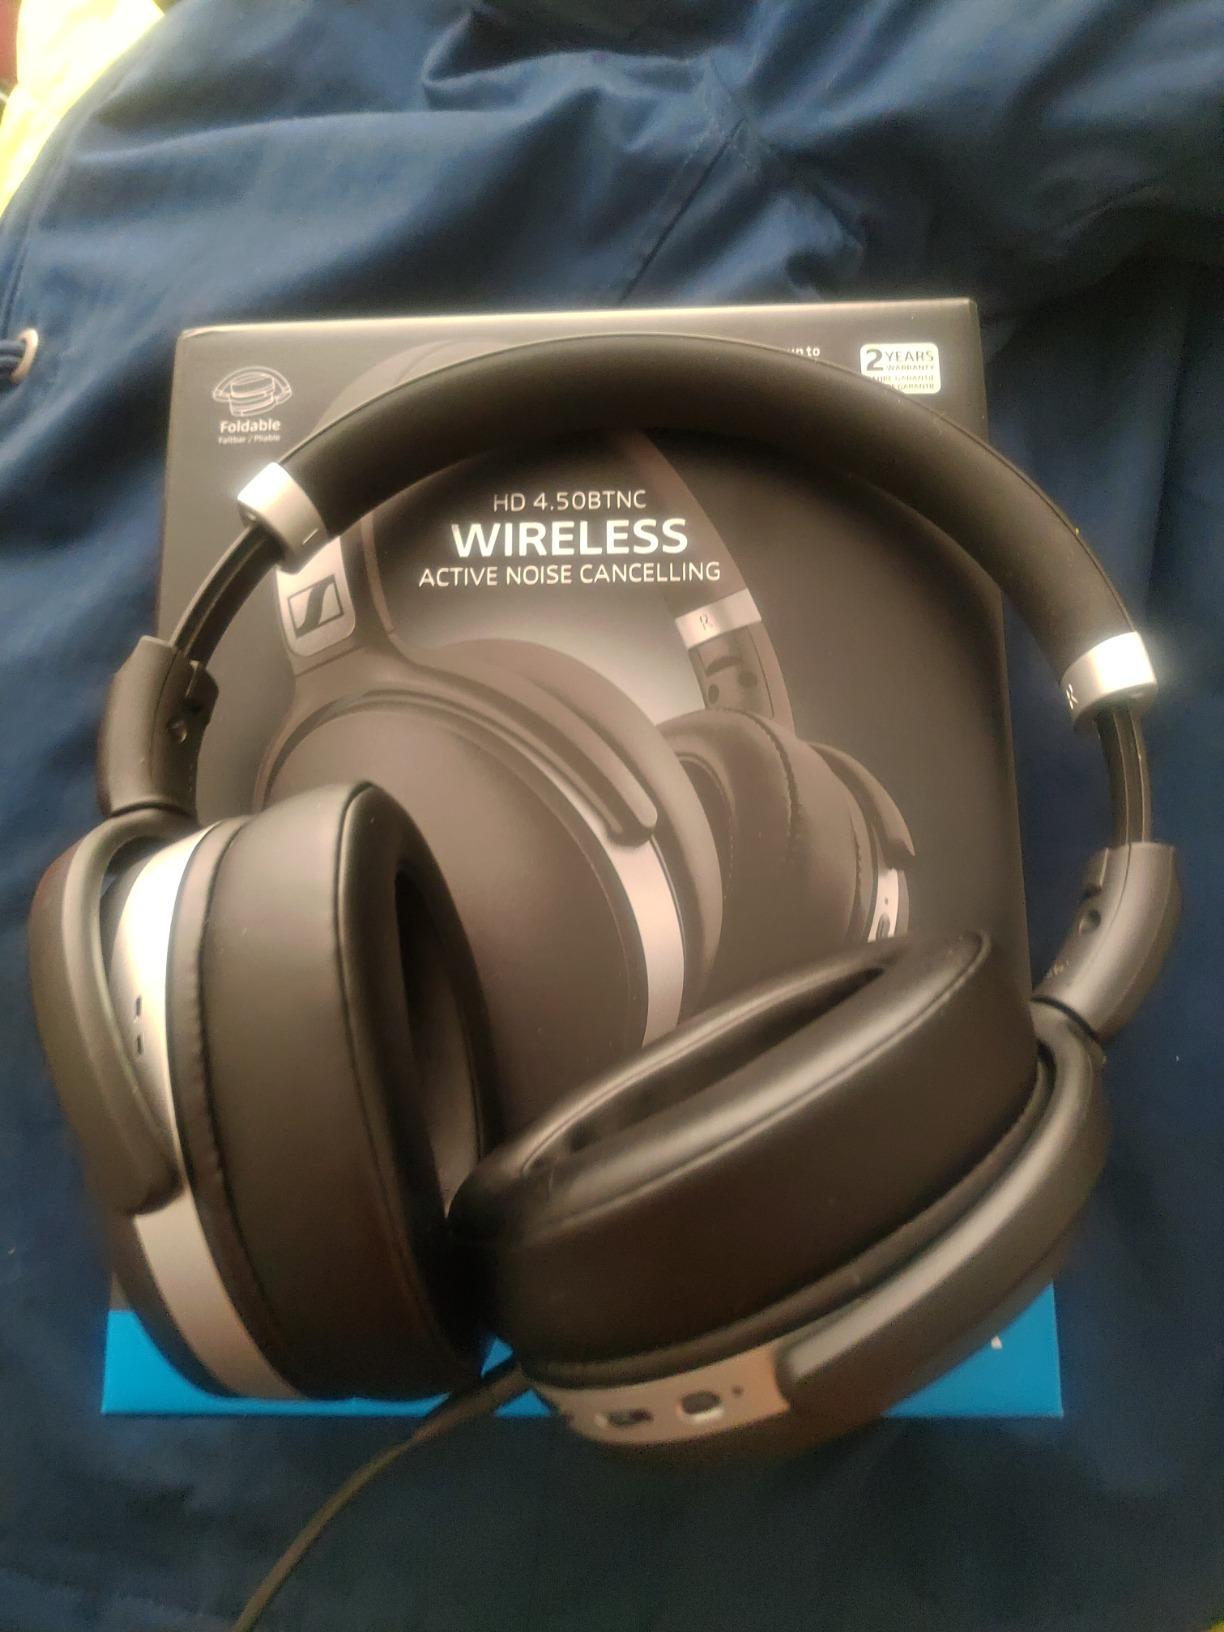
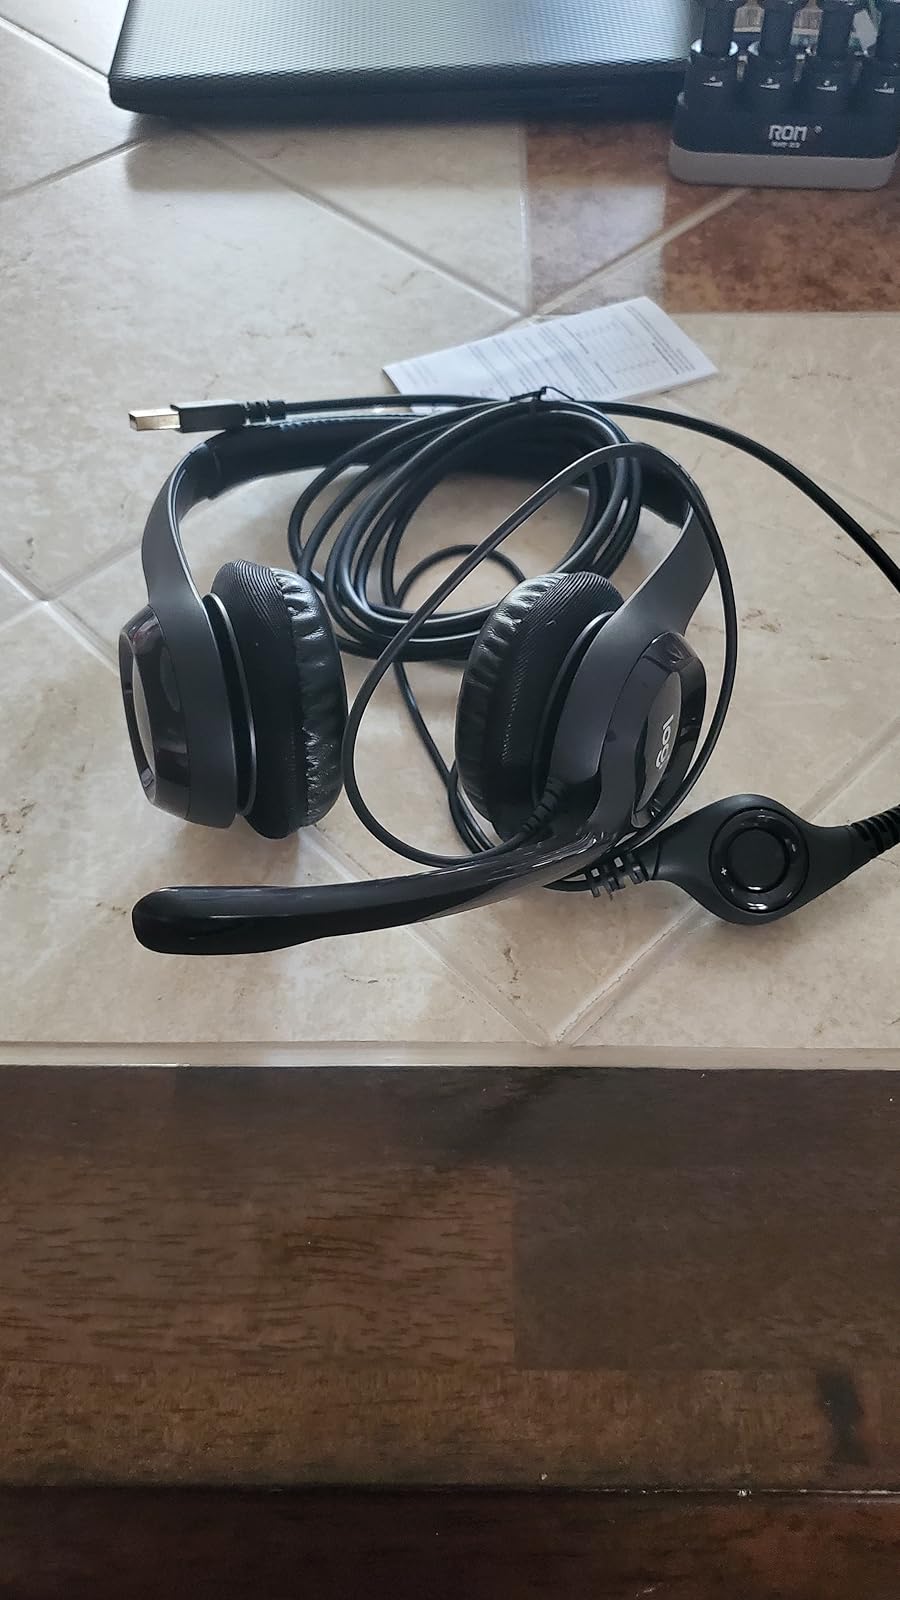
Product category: headphones
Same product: no